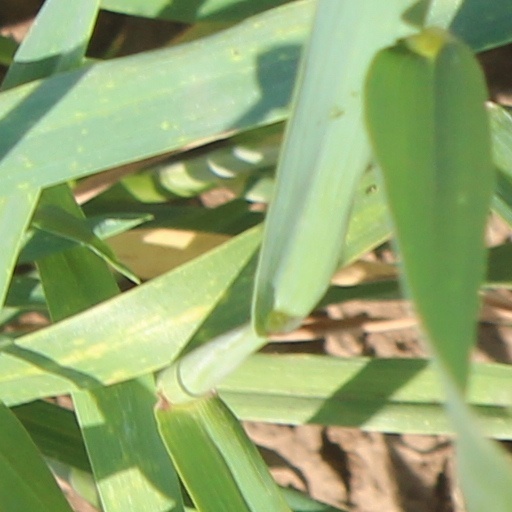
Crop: wheat